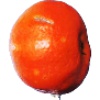
Label: Clementine 1